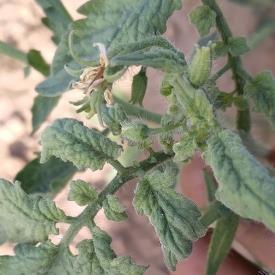
Crop: Tomato
Condition: virosis-d